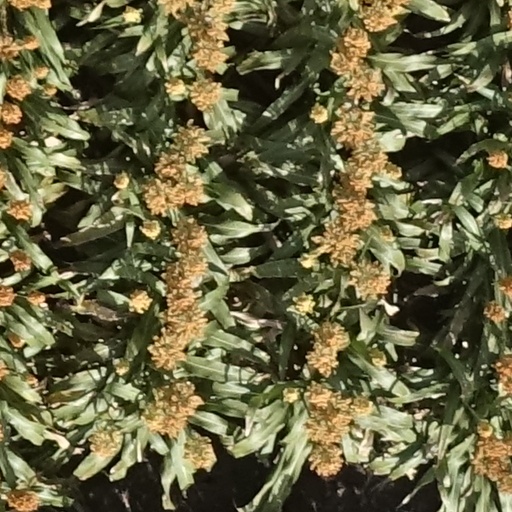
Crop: sorghum